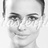
Emotion: neutral